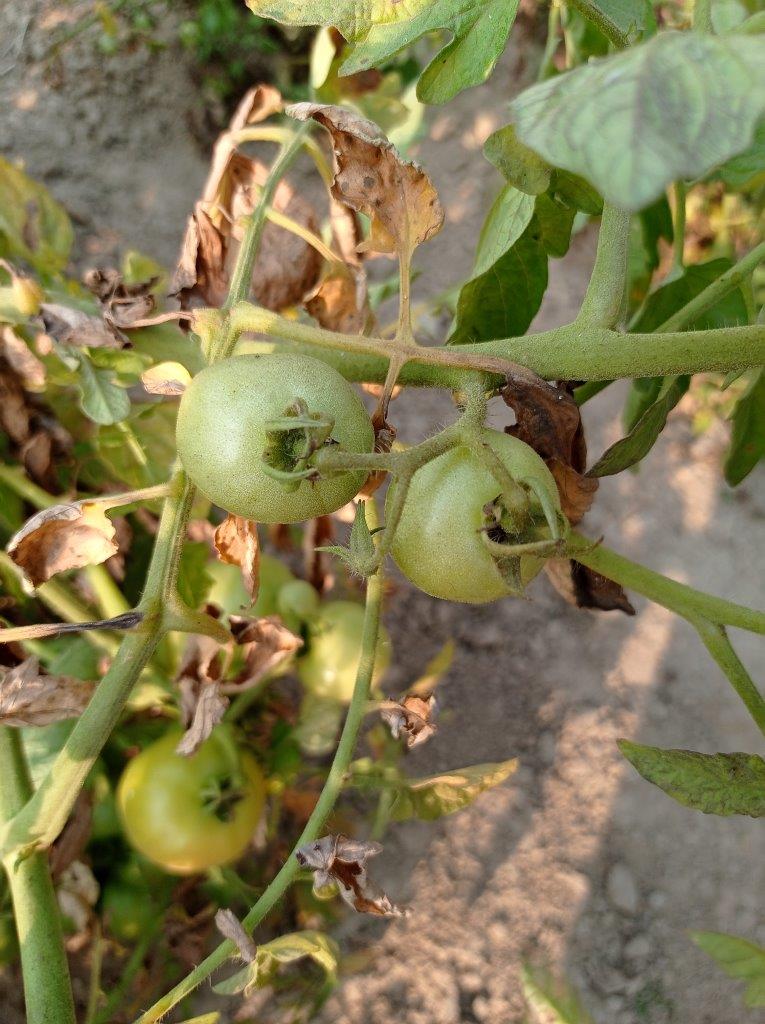
Maturity: Immature